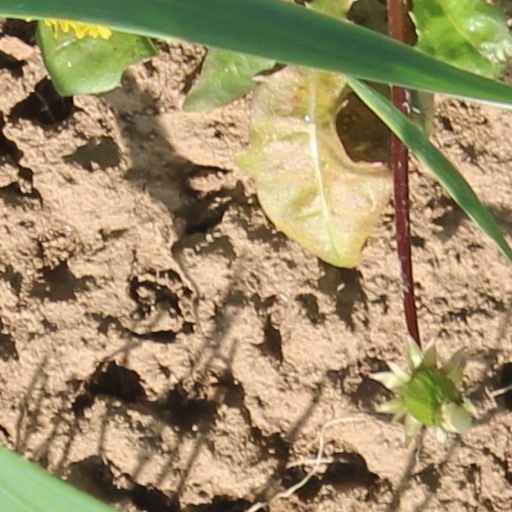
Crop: wheat